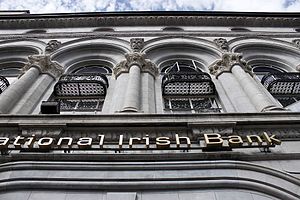
National Irish Bank
Filialen på O'Connell Street
National Irish Bank er en kommerciel bank i Irland, en af de fire største i landet. I december 2004 indvilligede Danske Bank i at købe National Irish Bank for 967 mill. £ af National Australia Bank.